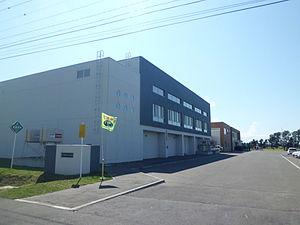
Shinshinotsu est un village du district d'Ishikari, situé dans la sous-préfecture d'Ishikari, sur l'île de Hokkaidō, au Japon.